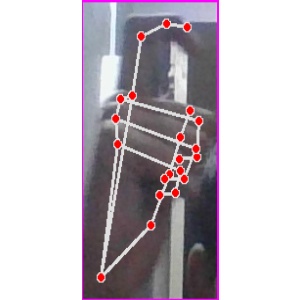
अक्षर: ट